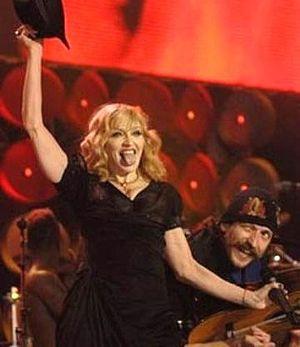
La isla bonita [la ˈizla βoˈnita] est une chanson datant de 1986, de l'artiste américaine Madonna. Il s'agit du cinquième et dernier single de l'album True Blue sorti le 25 février 1987 chez Sire Records. Initialement écrit comme une complainte, la chanson est d'abord proposée à Michael Jackson avant que Madonna l'accepte et réécrive les paroles avec l'aide de Patrick Leonard. La Isla Bonita est la première chanson de Madonna qui possède des influences hispaniques dans ses paroles et sa musique. Les paroles évoquent une « belle île » et sont un hommage à la beauté du peuple latin d'après Madonna.